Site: brandenburg
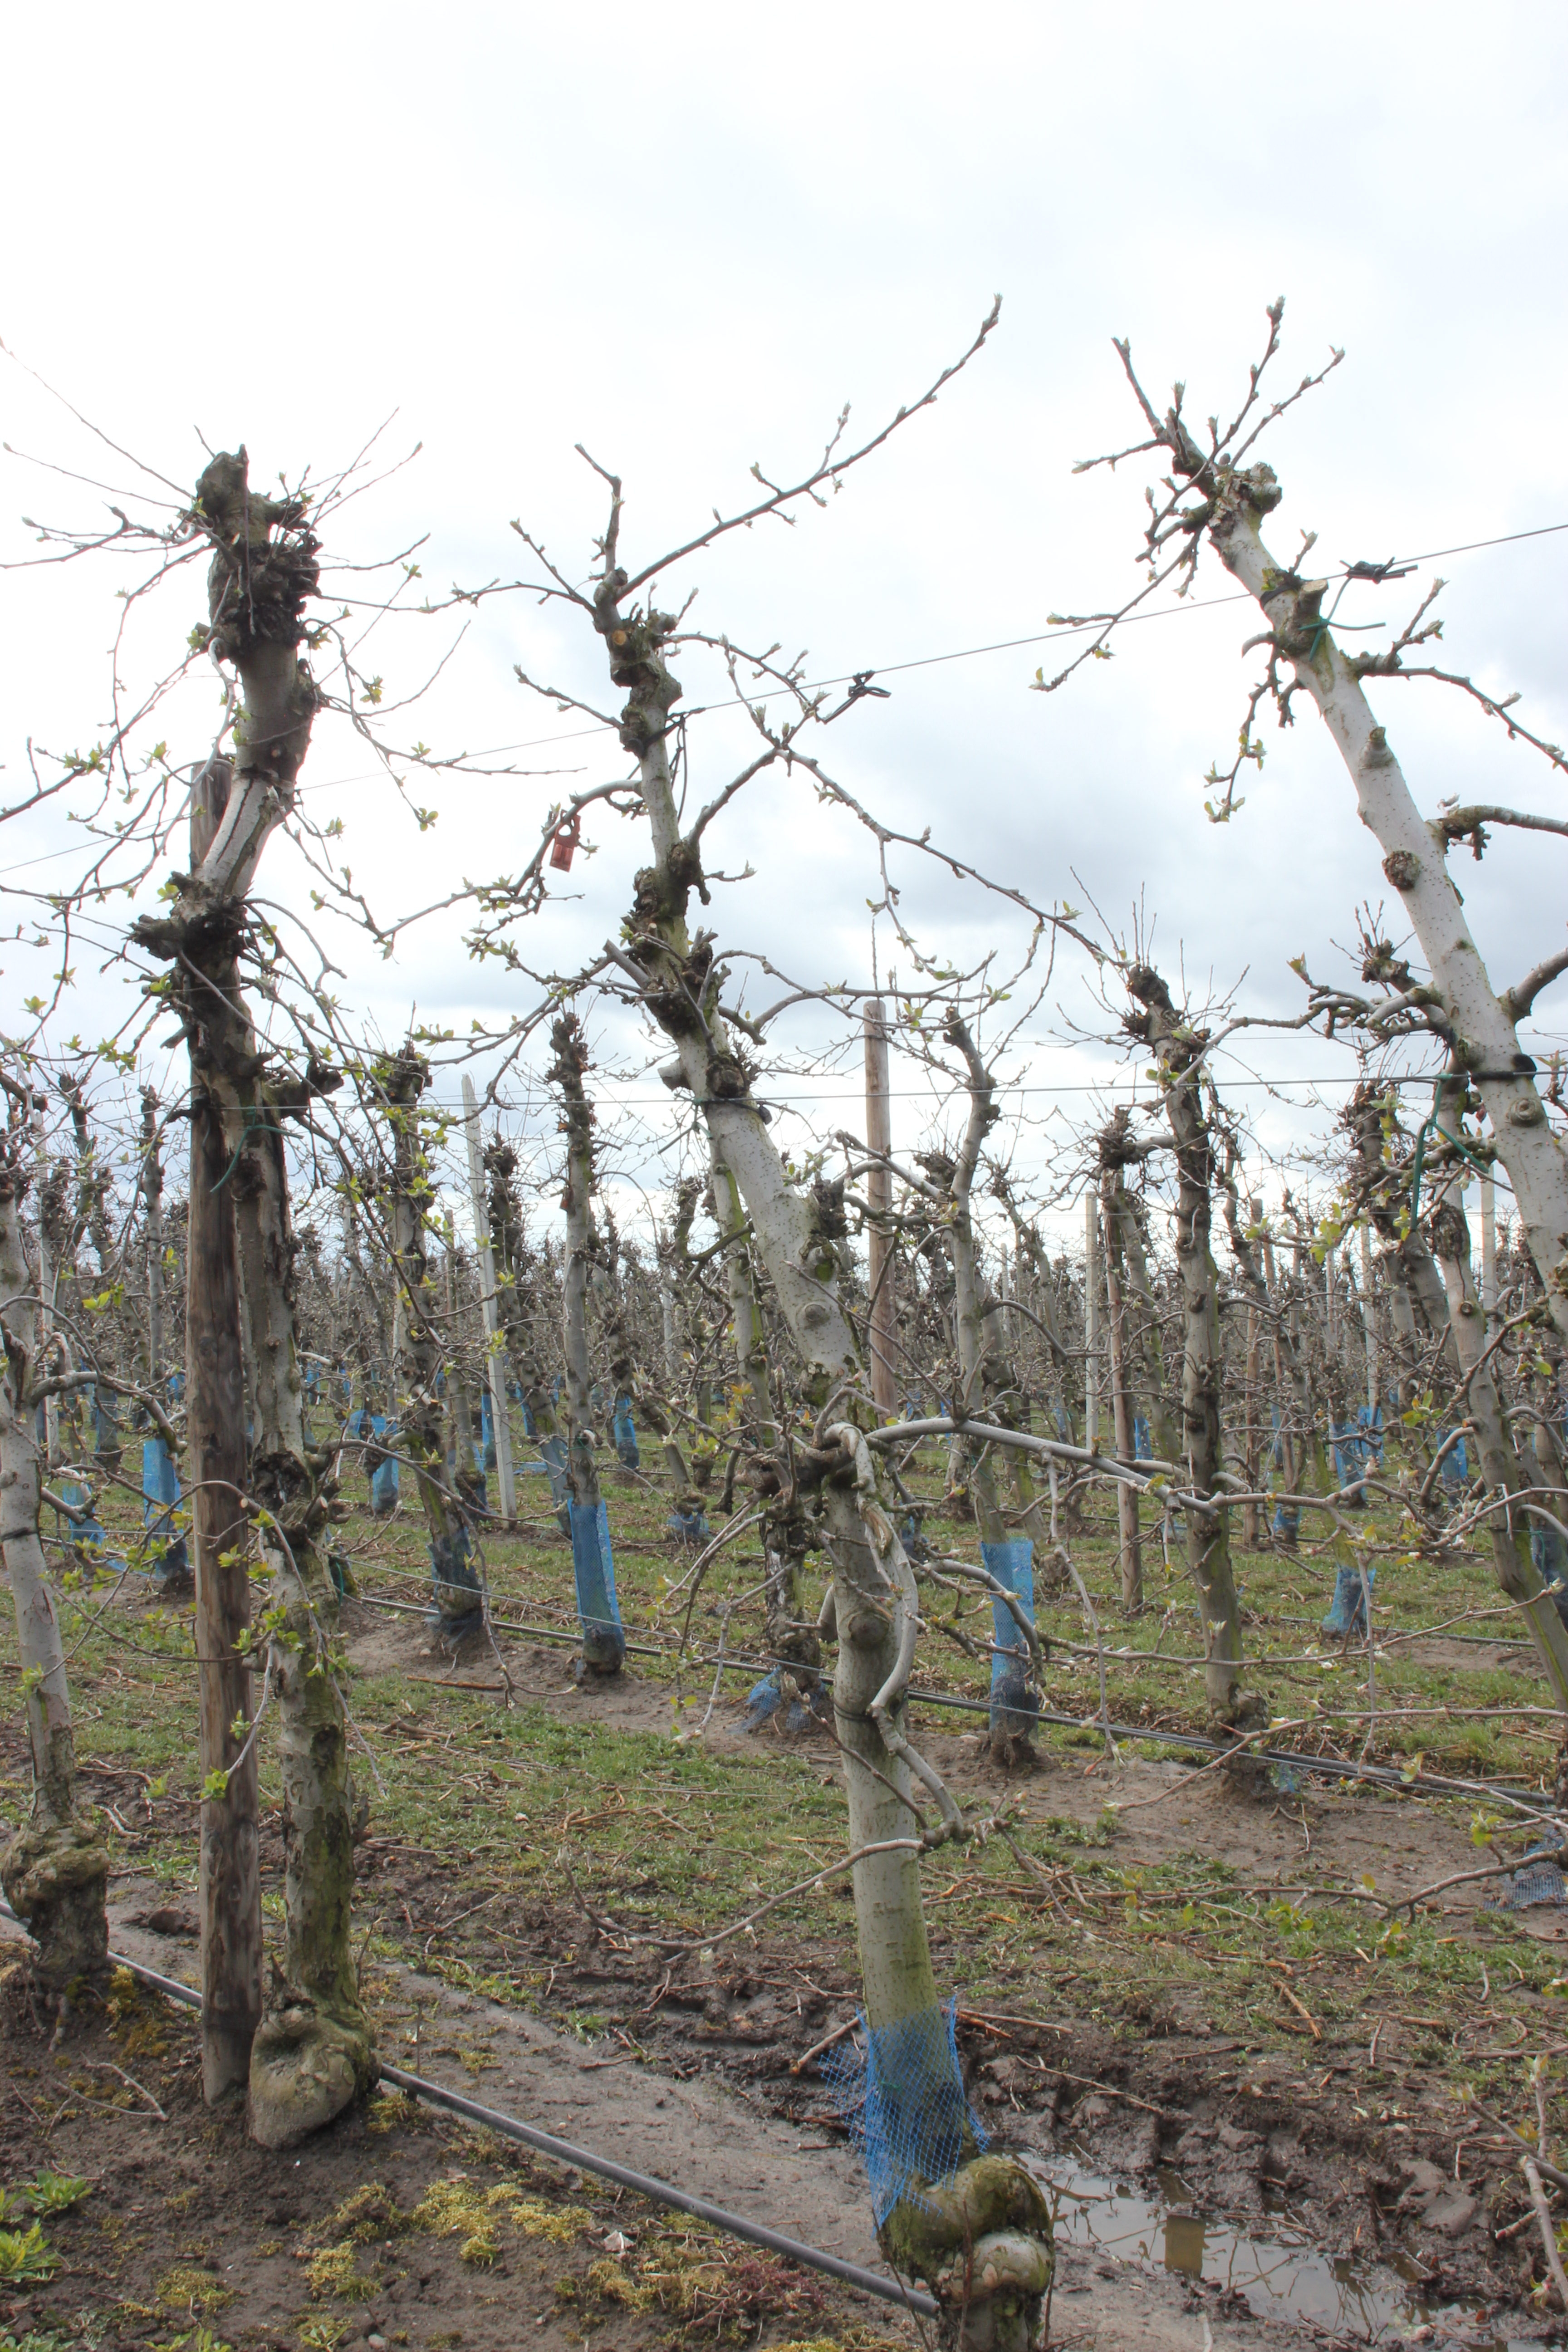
Growth stage (BBCH 55): Inflorescence emergence